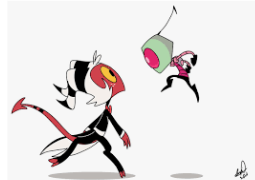
Portrait style: Cartoon Portrait